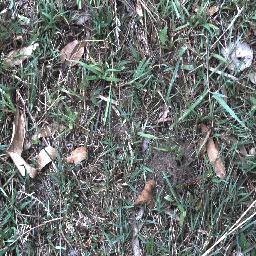
Label: negative